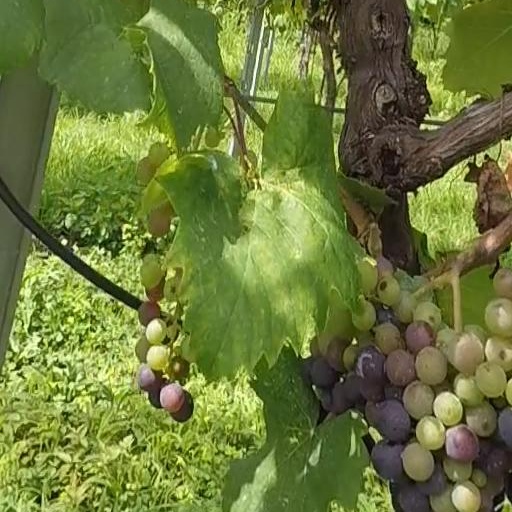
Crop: grape